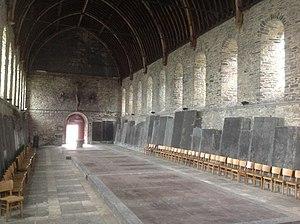
Prise de vue des vestiges du réfectoire de l'abbaye Saint-Bavon à Gand (Belgique). Photo de 2016.
L'abbaye Saint-Bavon était un monastère bénédictin situé à Gand, dans l'actuelle Belgique. Situé au bord de la Lys, il est fondé à l'époque mérovingienne par saint Amand. Il connaît une grande prospérité tout au long du Moyen Âge. Les moines se sécularisent en chanoines en 1536 et l’abbaye est supprimée en 1539, lorsque, en représailles contre les Gantois révoltés, Charles Quint décide de la transformer en une citadelle, le château des Espagnols. Ses ruines sont dégagées en 1830 au moment du démantèlement des bâtiments militaires. Une partie du cloître, de l'église abbatiale et de la salle du chapitre peuvent désormais se visiter.